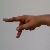
The image shows a hand gesture representing the letter 'P' in Indian Sign Language.